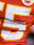
Number: 5